Start and park

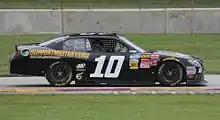
Jeff Green's No. 10 TriStar Toyota in 2014.

Another popular practice among start and park teams was to field one or multiple additional cars to earn money so their primary cars could run the full race. For example, since 2011, 2000 Busch Series Champion Jeff Green has start and parked in most of his starts for TriStar Motorsports, while the team's other cars (which often have some sponsorship) have run the full race. Green's entry, according to owner Mark Smith, acts as somewhat of an R&D car, and allows the team to field multiple full-time entries. Green had the most last place finishes in every year in the now Xfinity Series between 2011 and 2013 — a total of 37 last place finishes — and set the series record for career last place finishes in 2015 with 76. Another notable example is The Motorsports Group (formerly Key Motorsports), whose main car is a No. 40 car driven by Mike Bliss. Between 2011 and 2014, the team fielded No. 42, No. 46, and No. 47 cars as start and park entries to fund the No. 40, though they stopped running the No. 42 and No. 47 teams after 2013.